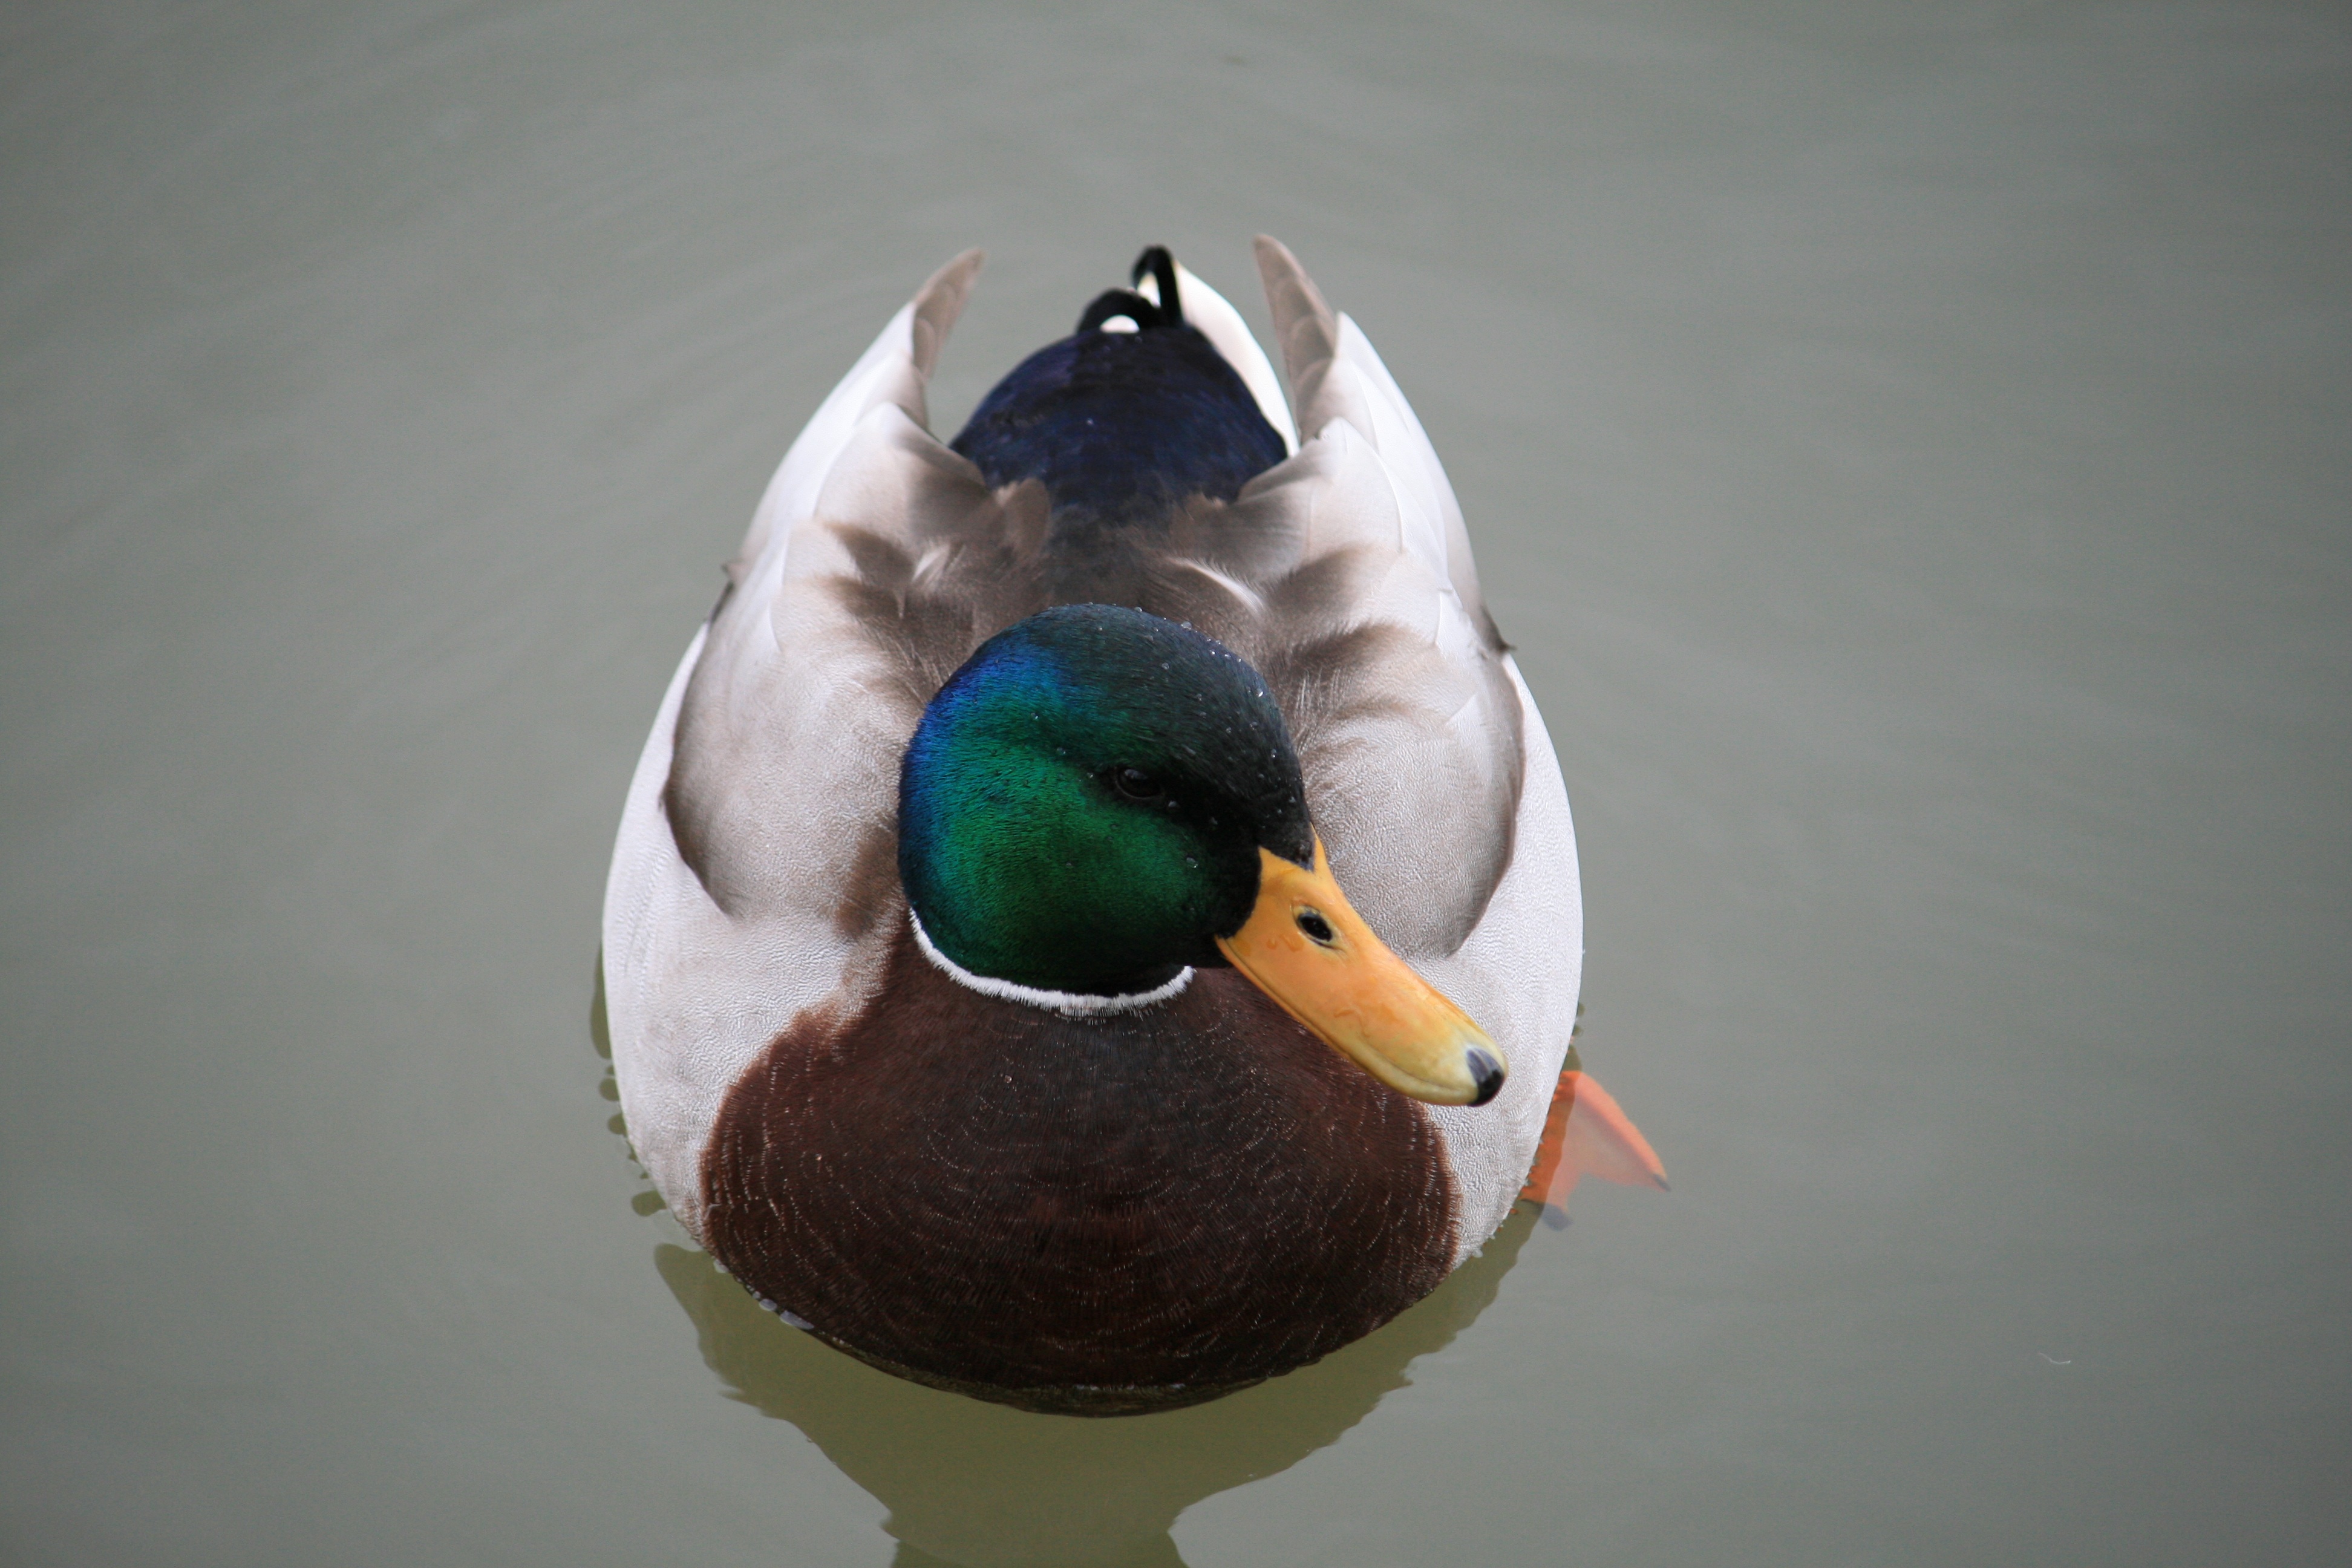
water, bird, pond, beak, duck, animals, vertebrate, waterfowl, water bird, mallard, duck bird, ducks geese and swans